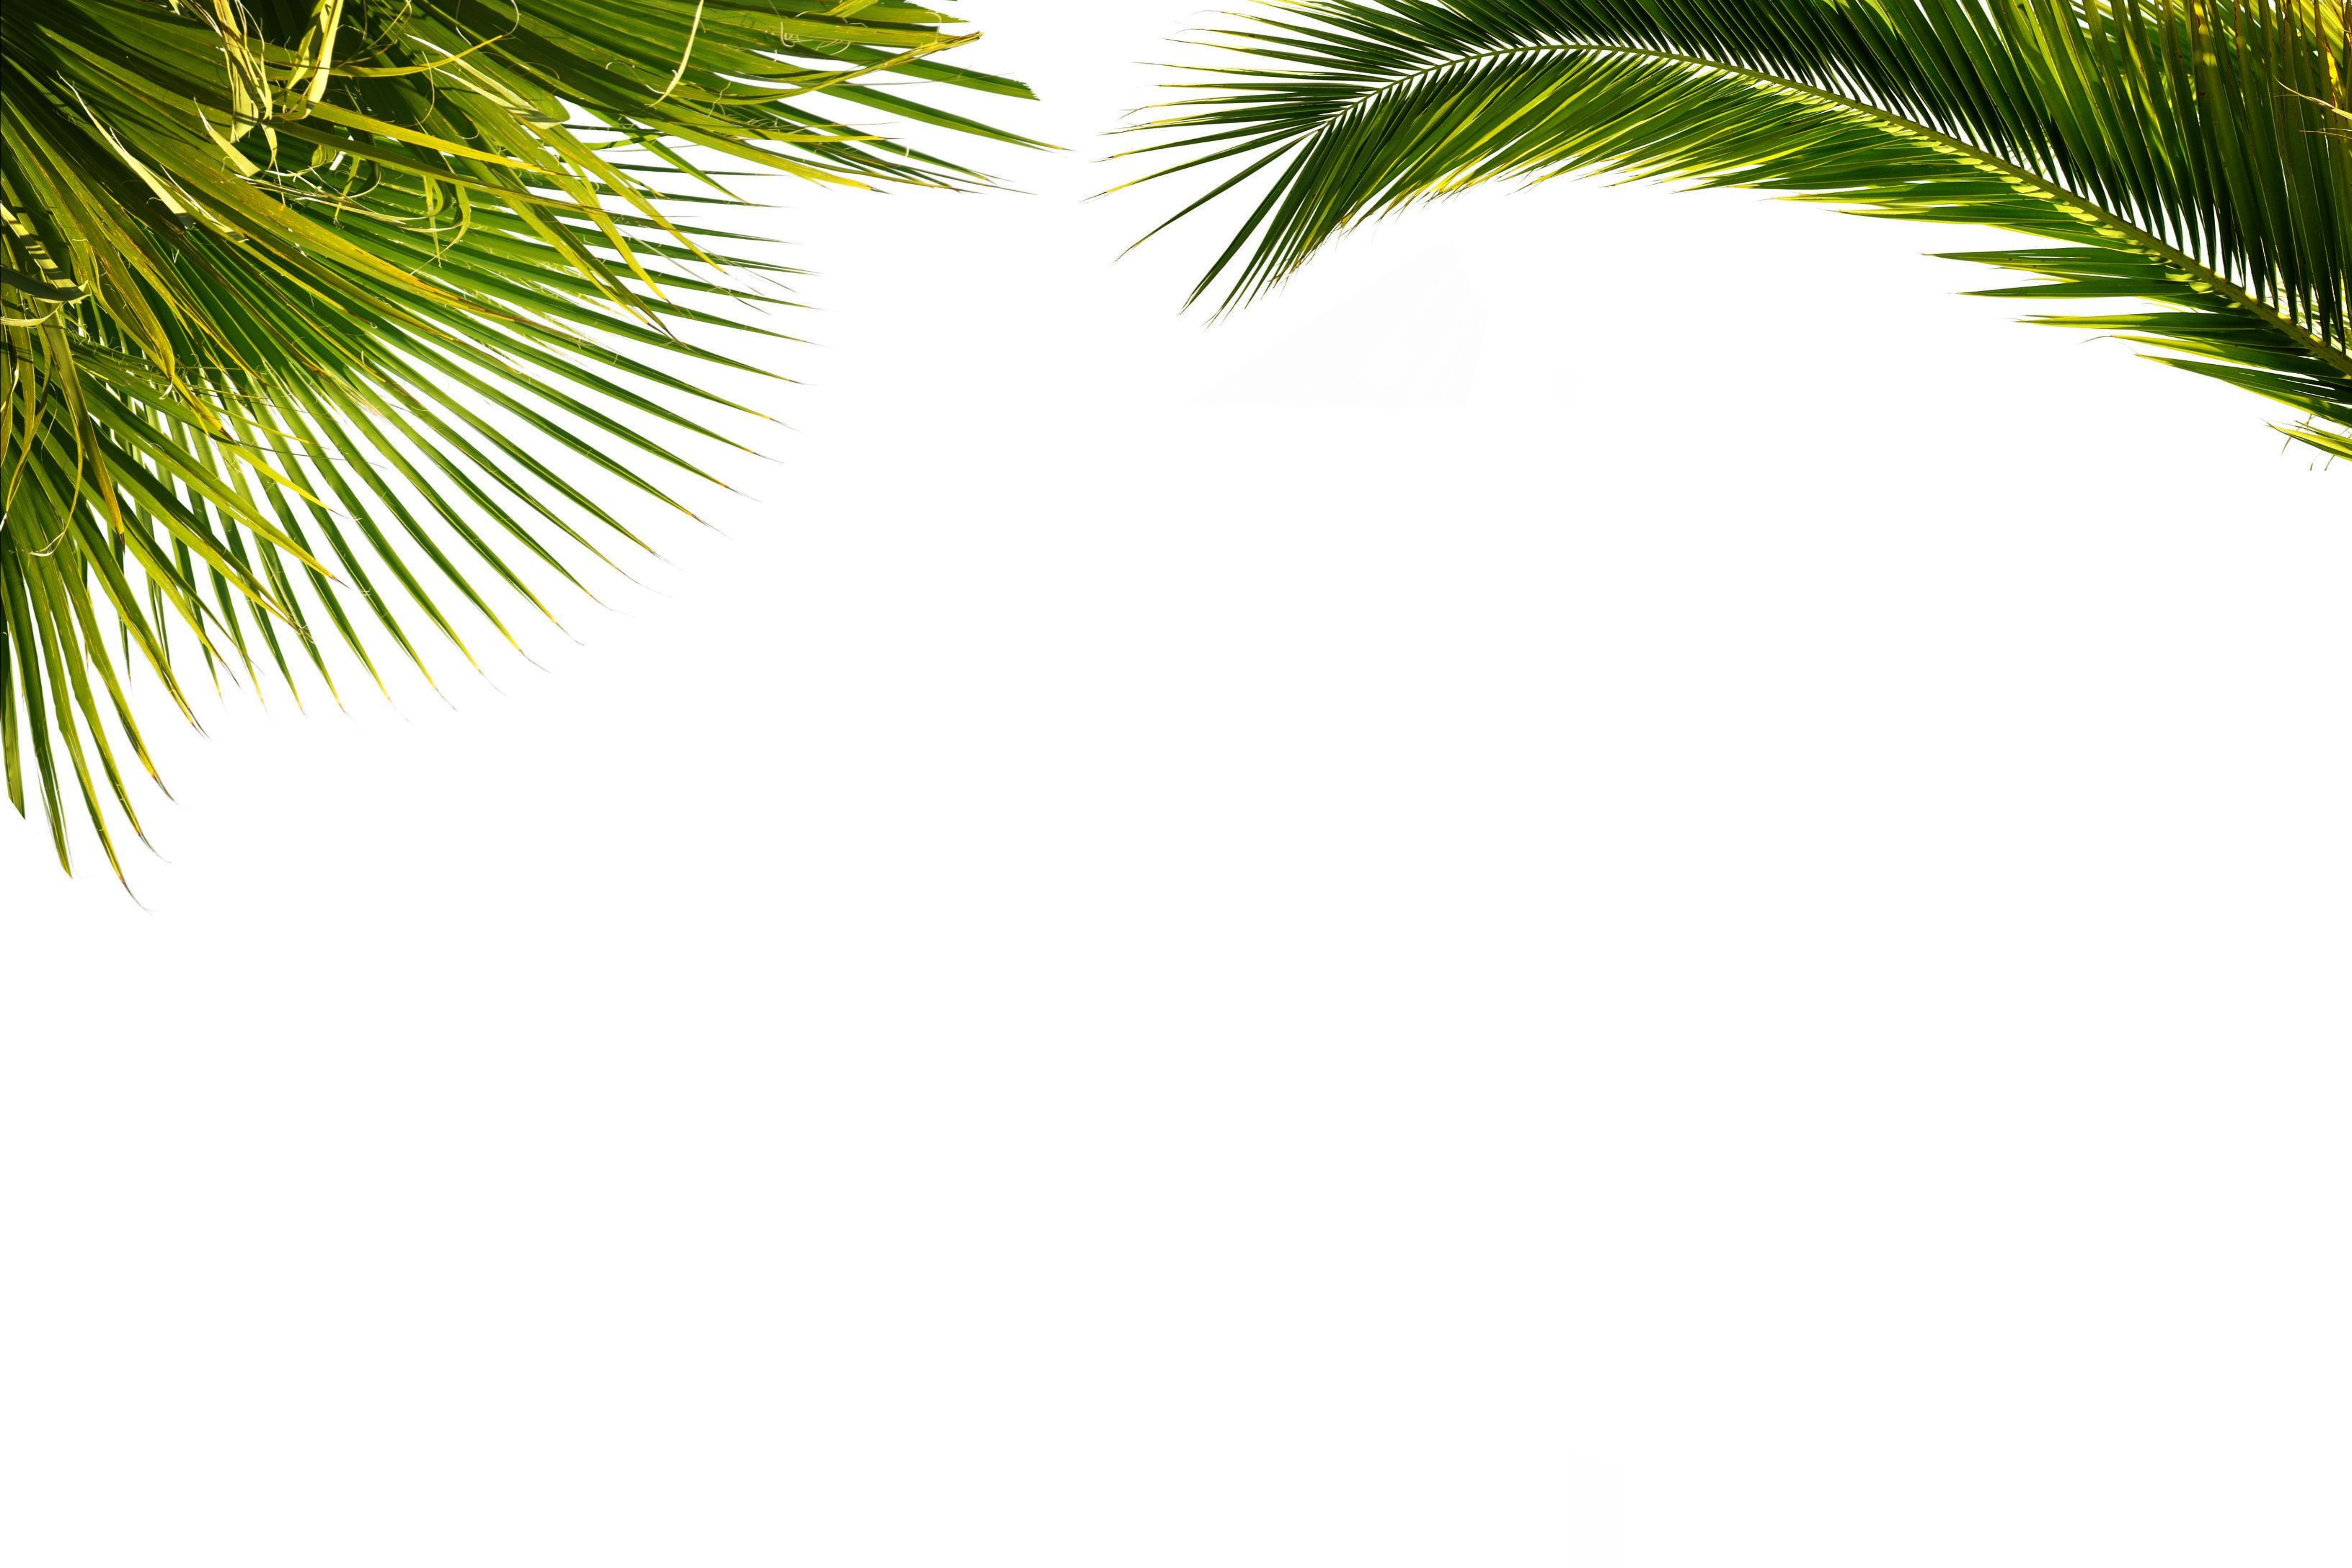
tree, grass, branch, plant, leaf, flower, foliage, line, palm, paper, fir, wallpaper, grass family, woody plant, land plant, arecales, palm family